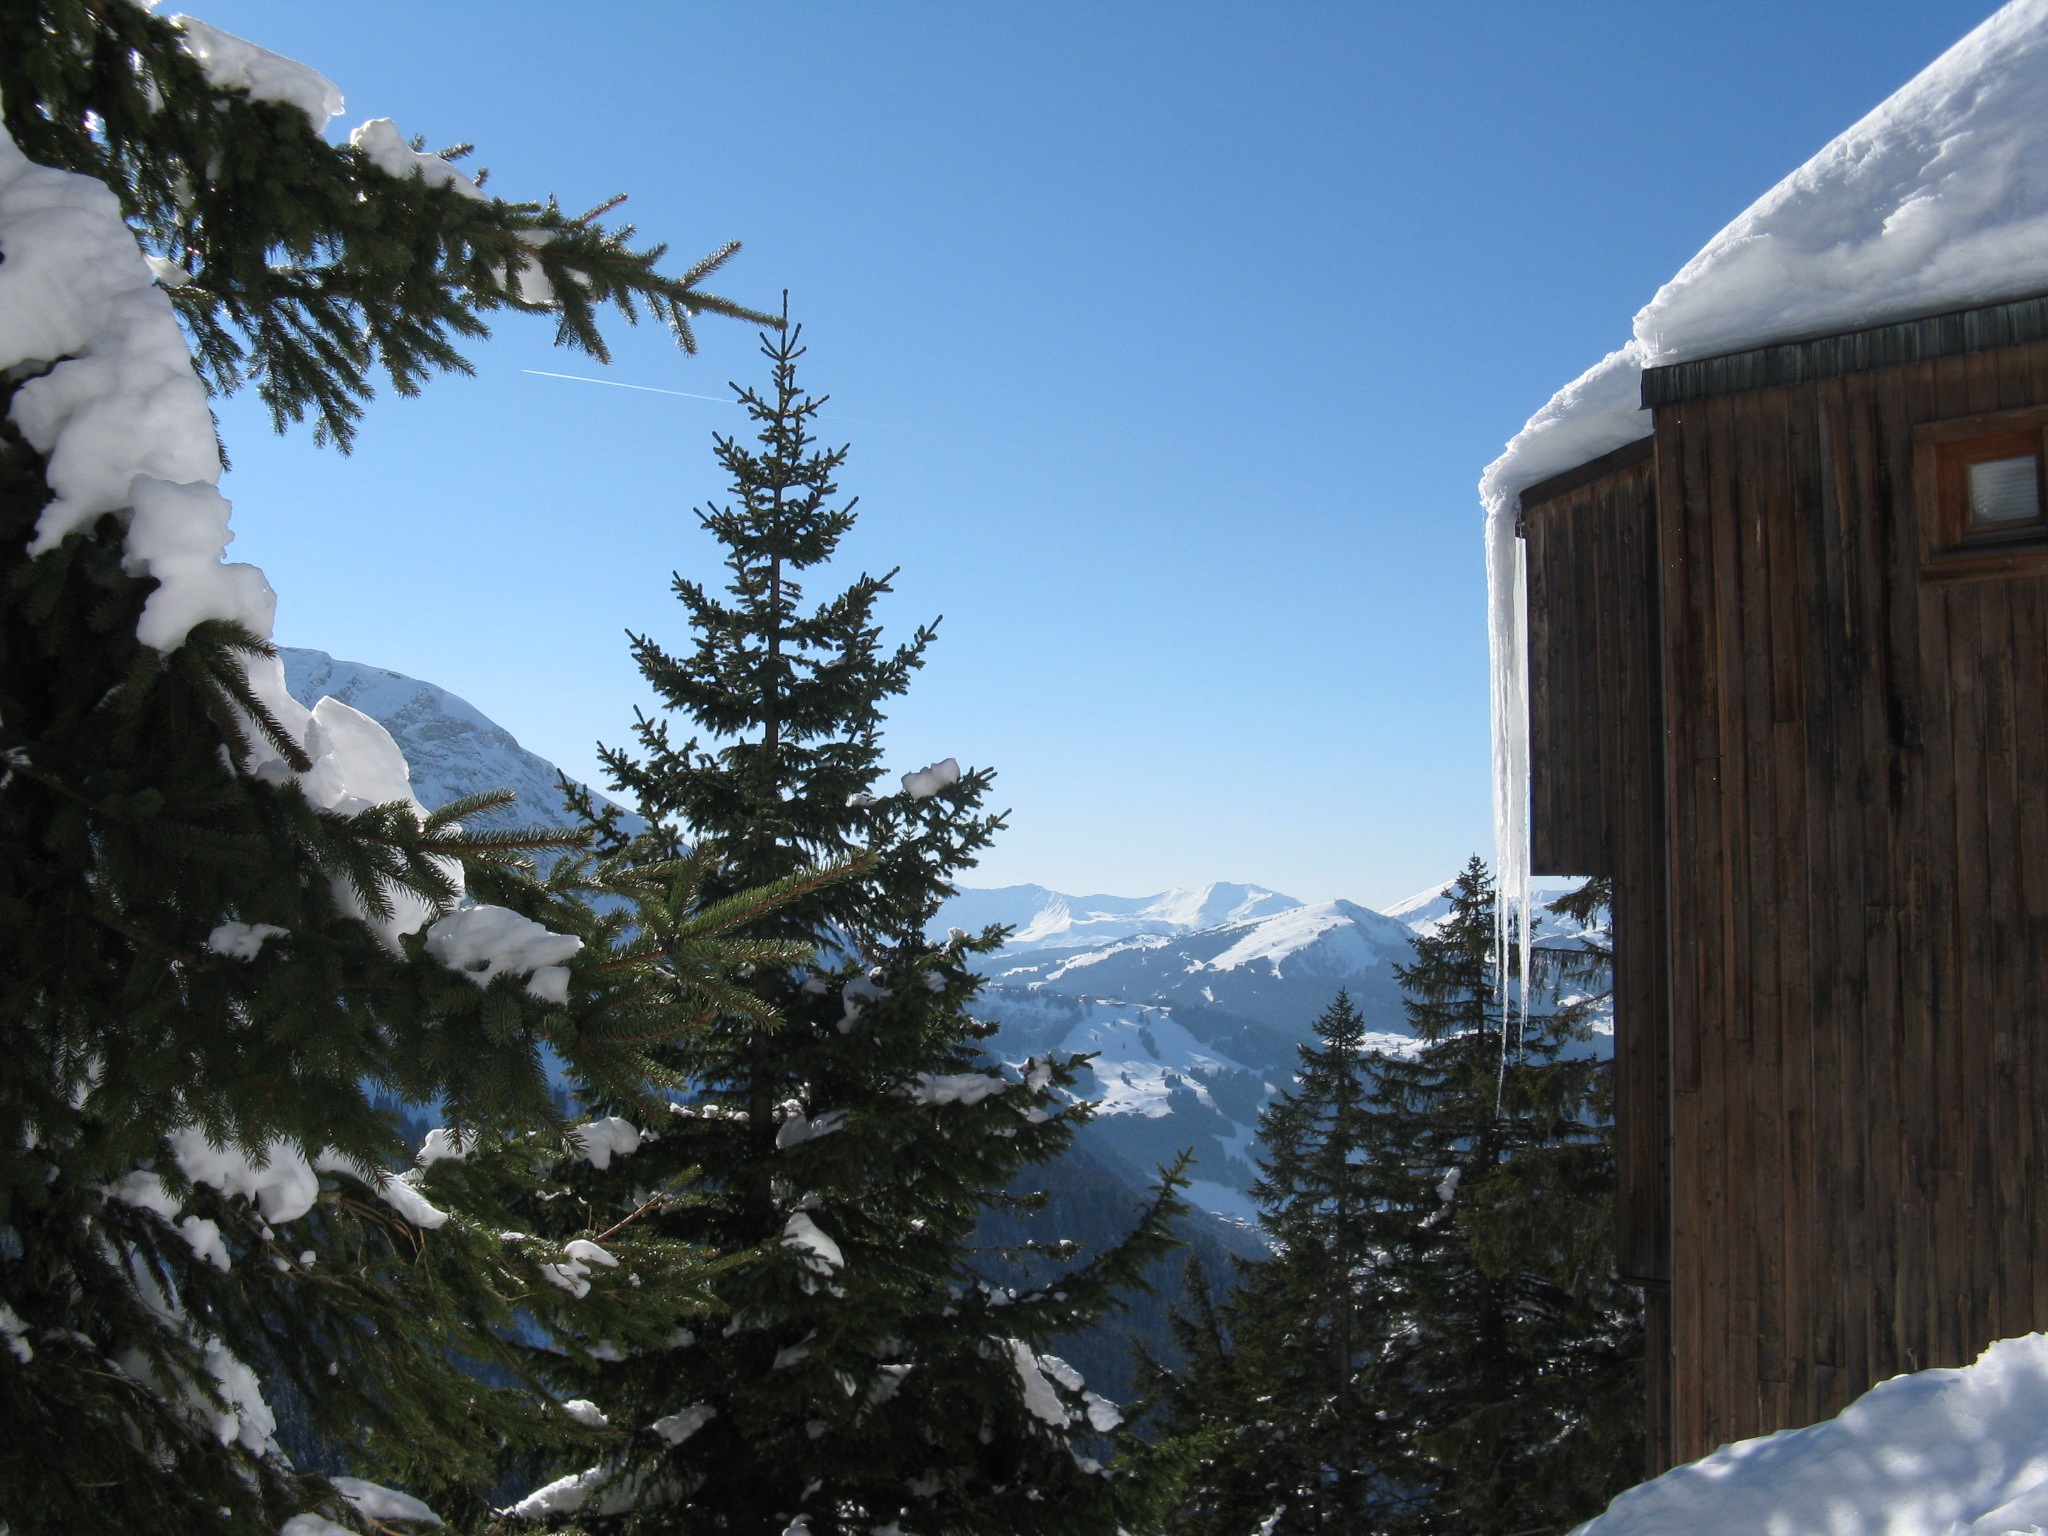
landscape, tree, nature, wilderness, mountain, snow, cold, winter, sky, white, mountain range, france, pine, ice, weather, season, ridge, summit, snowfall, mountains, alps, icy, icicle, chalet, wintry, mountainous landforms, geological phenomenon